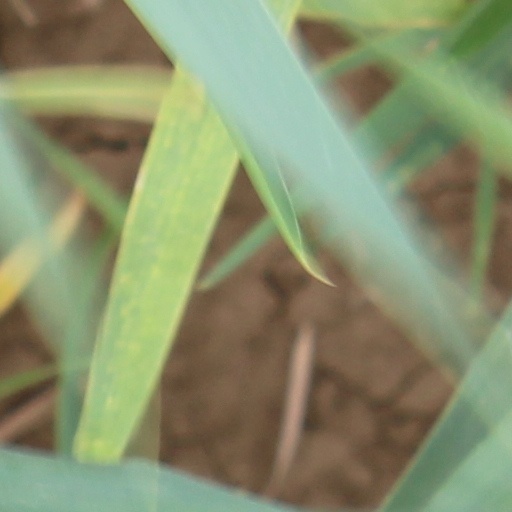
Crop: wheat